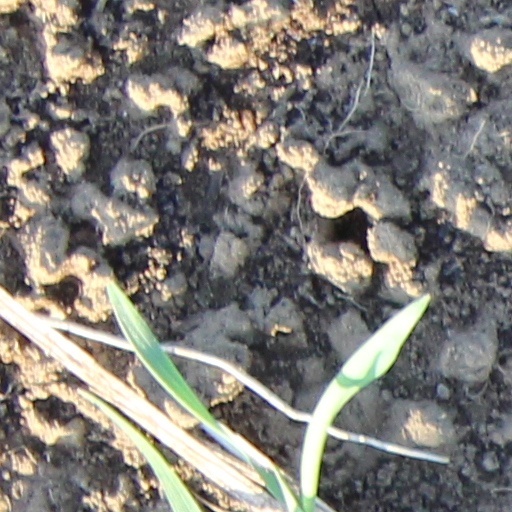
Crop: wheat